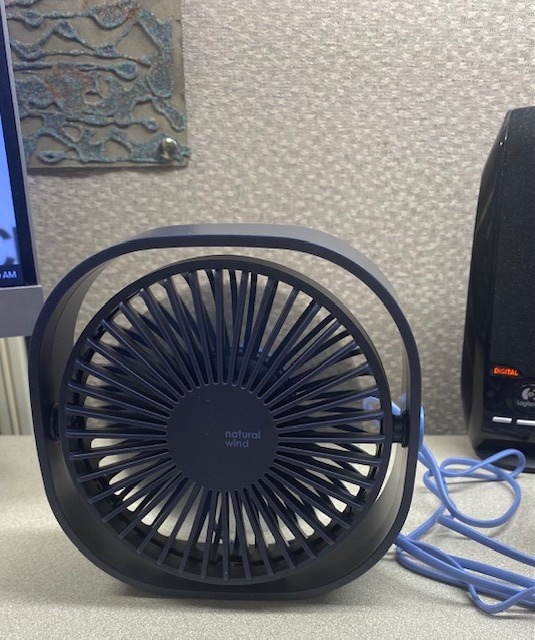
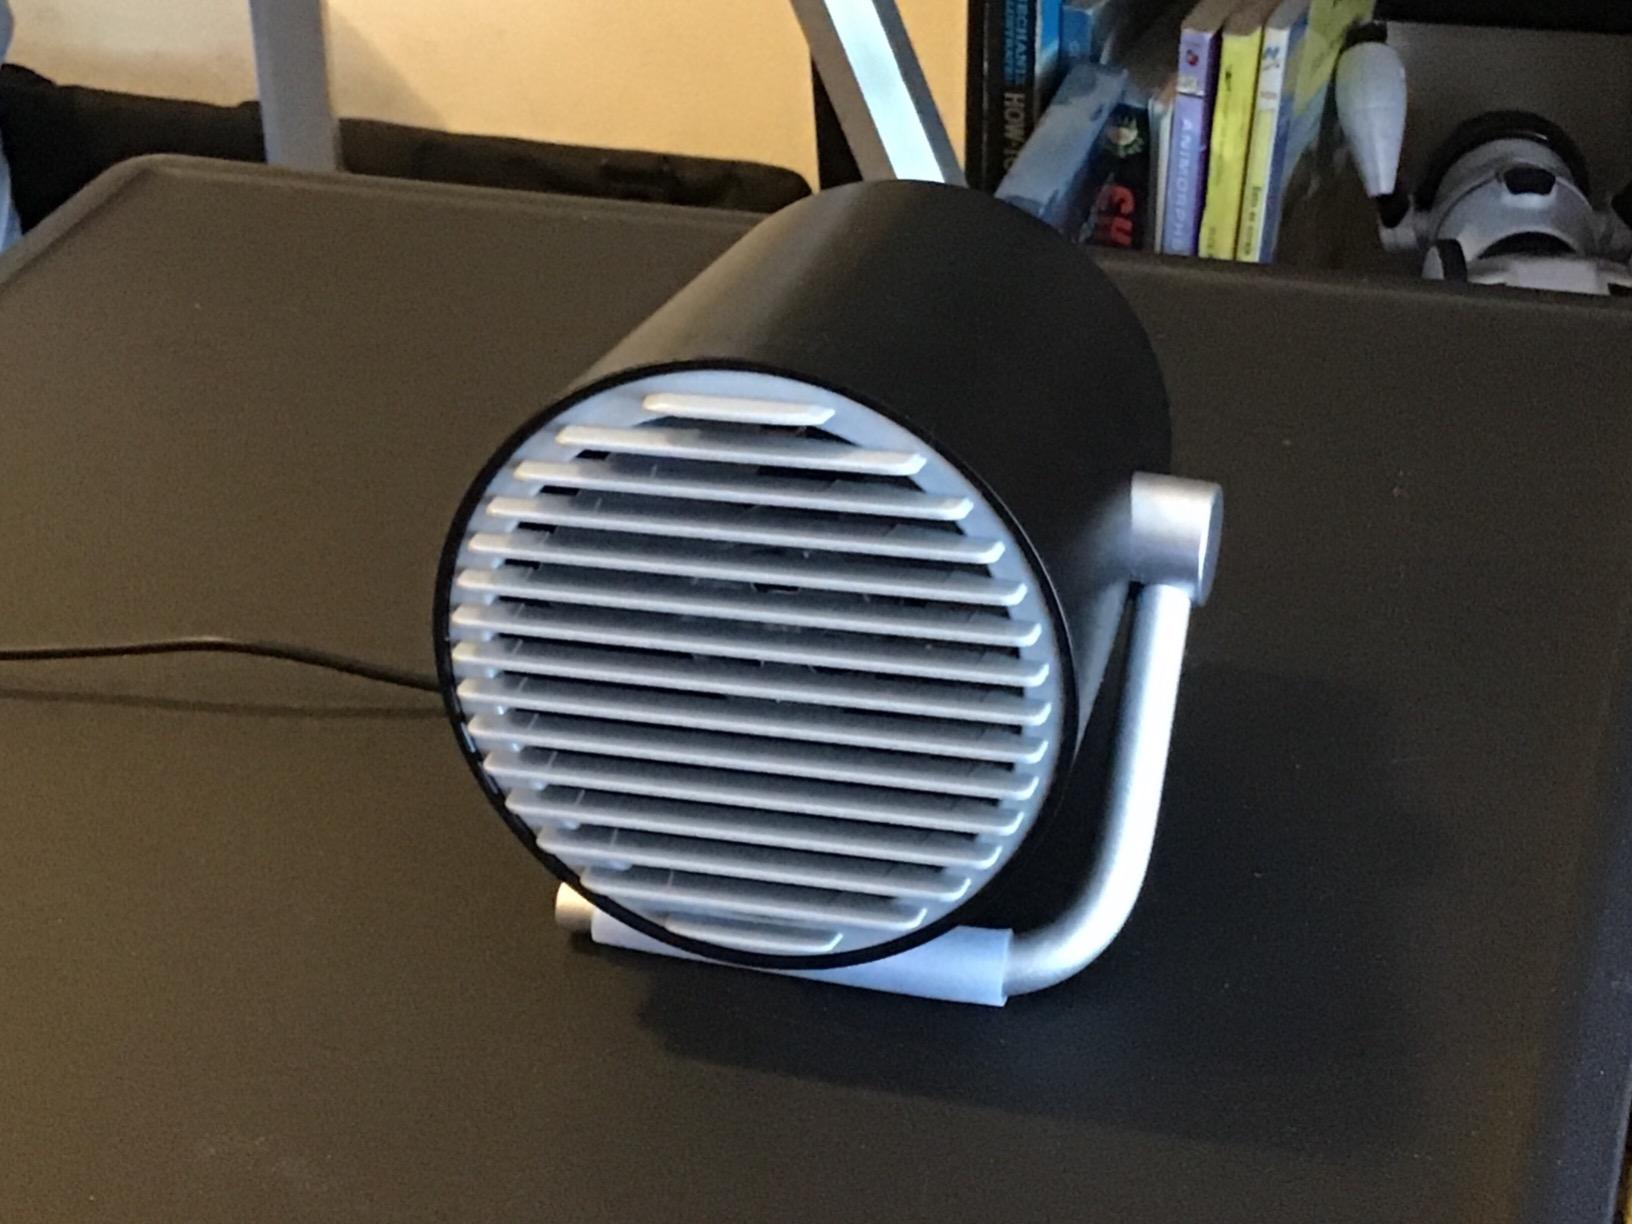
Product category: fan
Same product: no